Kenneth Horne

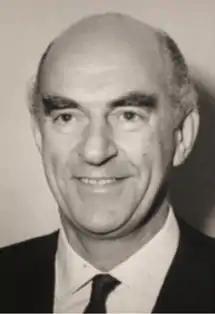

Charles Kenneth Horne (27 February 1907 – 14 February 1969) was an English comedian and businessman. He is perhaps best remembered for his work on three BBC Radio series: "Much-Binding-in-the-Marsh" (1944–1954), "Beyond Our Ken" (1958–1964) and "Round the Horne" (1965–1968).